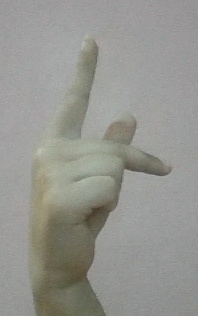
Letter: dha